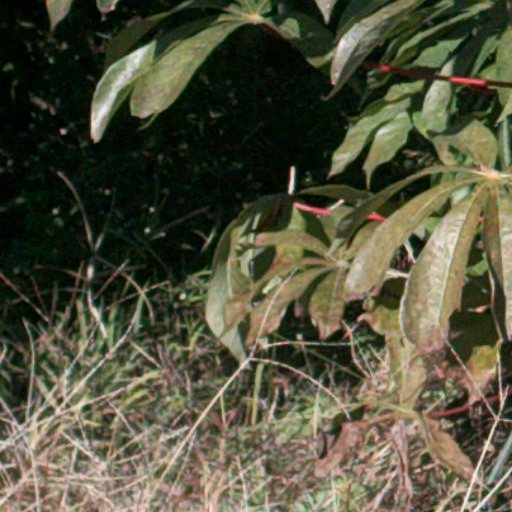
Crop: cassava